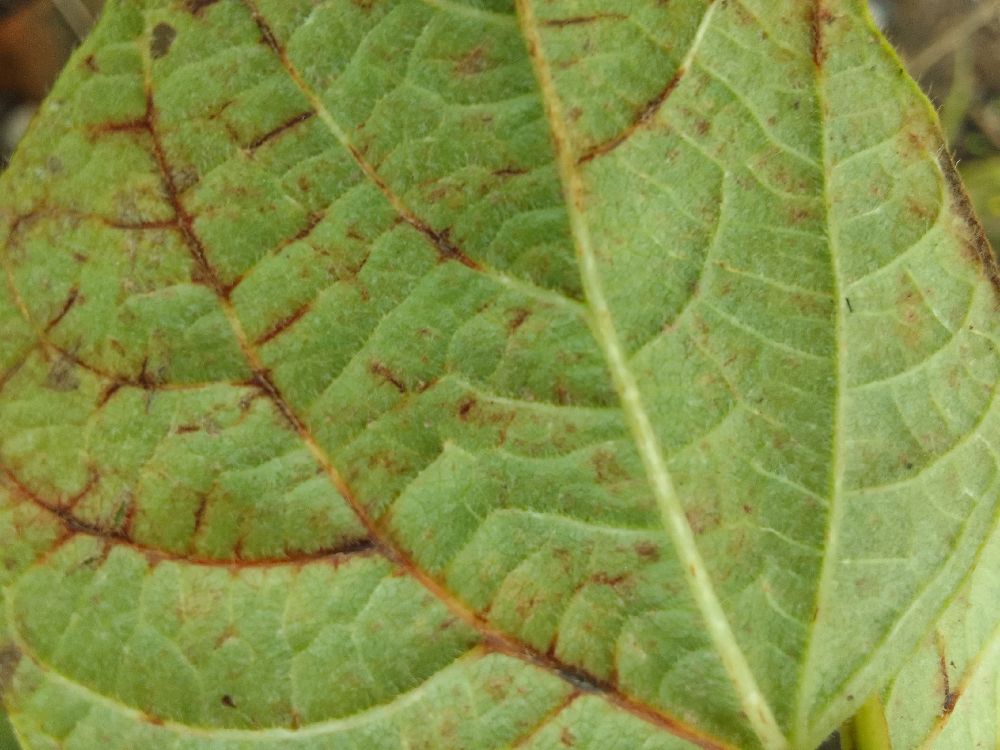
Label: anthracnose